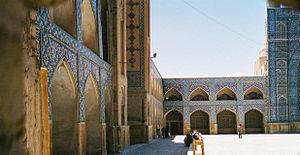
Ispahan [ispaɑ̃] est une ville d'Iran, capitale de la province d'Ispahan. Elle est située à 340 kilomètres au sud de Téhéran, au croisement de deux voies importantes reliant l'ouest à l'est et le nord au sud du pays. Ispahan était en septembre 2015 la troisième ville la plus peuplée d'Iran, avec 2 031 324 habitants, appelés en français les Ispahanais. La zone métropolitaine d'Ispahan est un des centres majeurs de l'industrie et de l'enseignement en Iran.